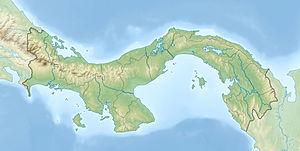
Bastimentos est une île du Panama située dans la mer des Caraïbes, près de l'isthme de Panama. L'île, qui fait partie du district de Bocas del Toro et de la province de Bocas del Toro, a une superficie d'environ 60 km² et constitue ainsi l'une des plus grandes du Panama.
Le Pont des Amériques, connu d'abord sous le nom de Thatcher Ferry Bridge, est un pont routier du Panama, au-dessus de l'entrée côté Pacifique du canal de Panama. Construit en 1962, il coûta vingt millions de dollars et était le seul pont permanent connectant l'Amérique du Nord et du Sud jusqu'à l'ouverture du Pont Centenaire en 2004.
L'Île Montuosa est une petite île du Panama, appartenant administrativement au corregimiento de Boca Chica dans la province de Chiriquí.
Les Îles Ladrones forment un groupe d'îles du Panama, appartenant administrativement à la province de Chiriquí.